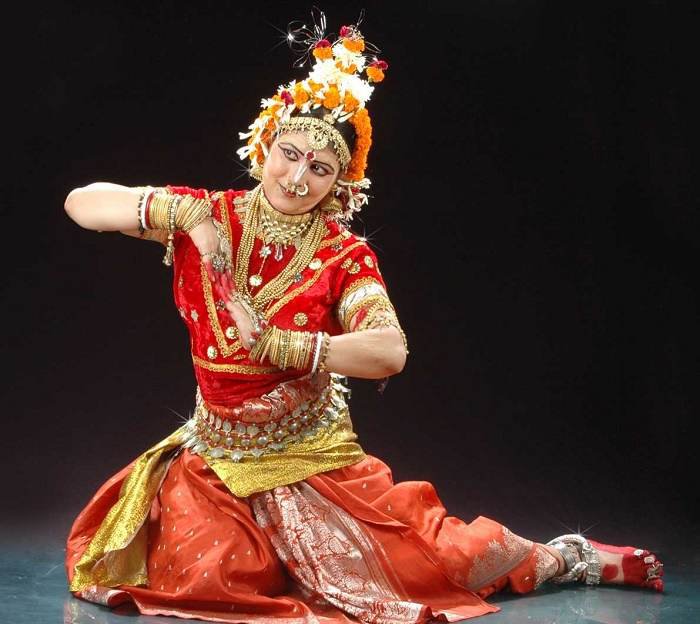
Dance form: odissi